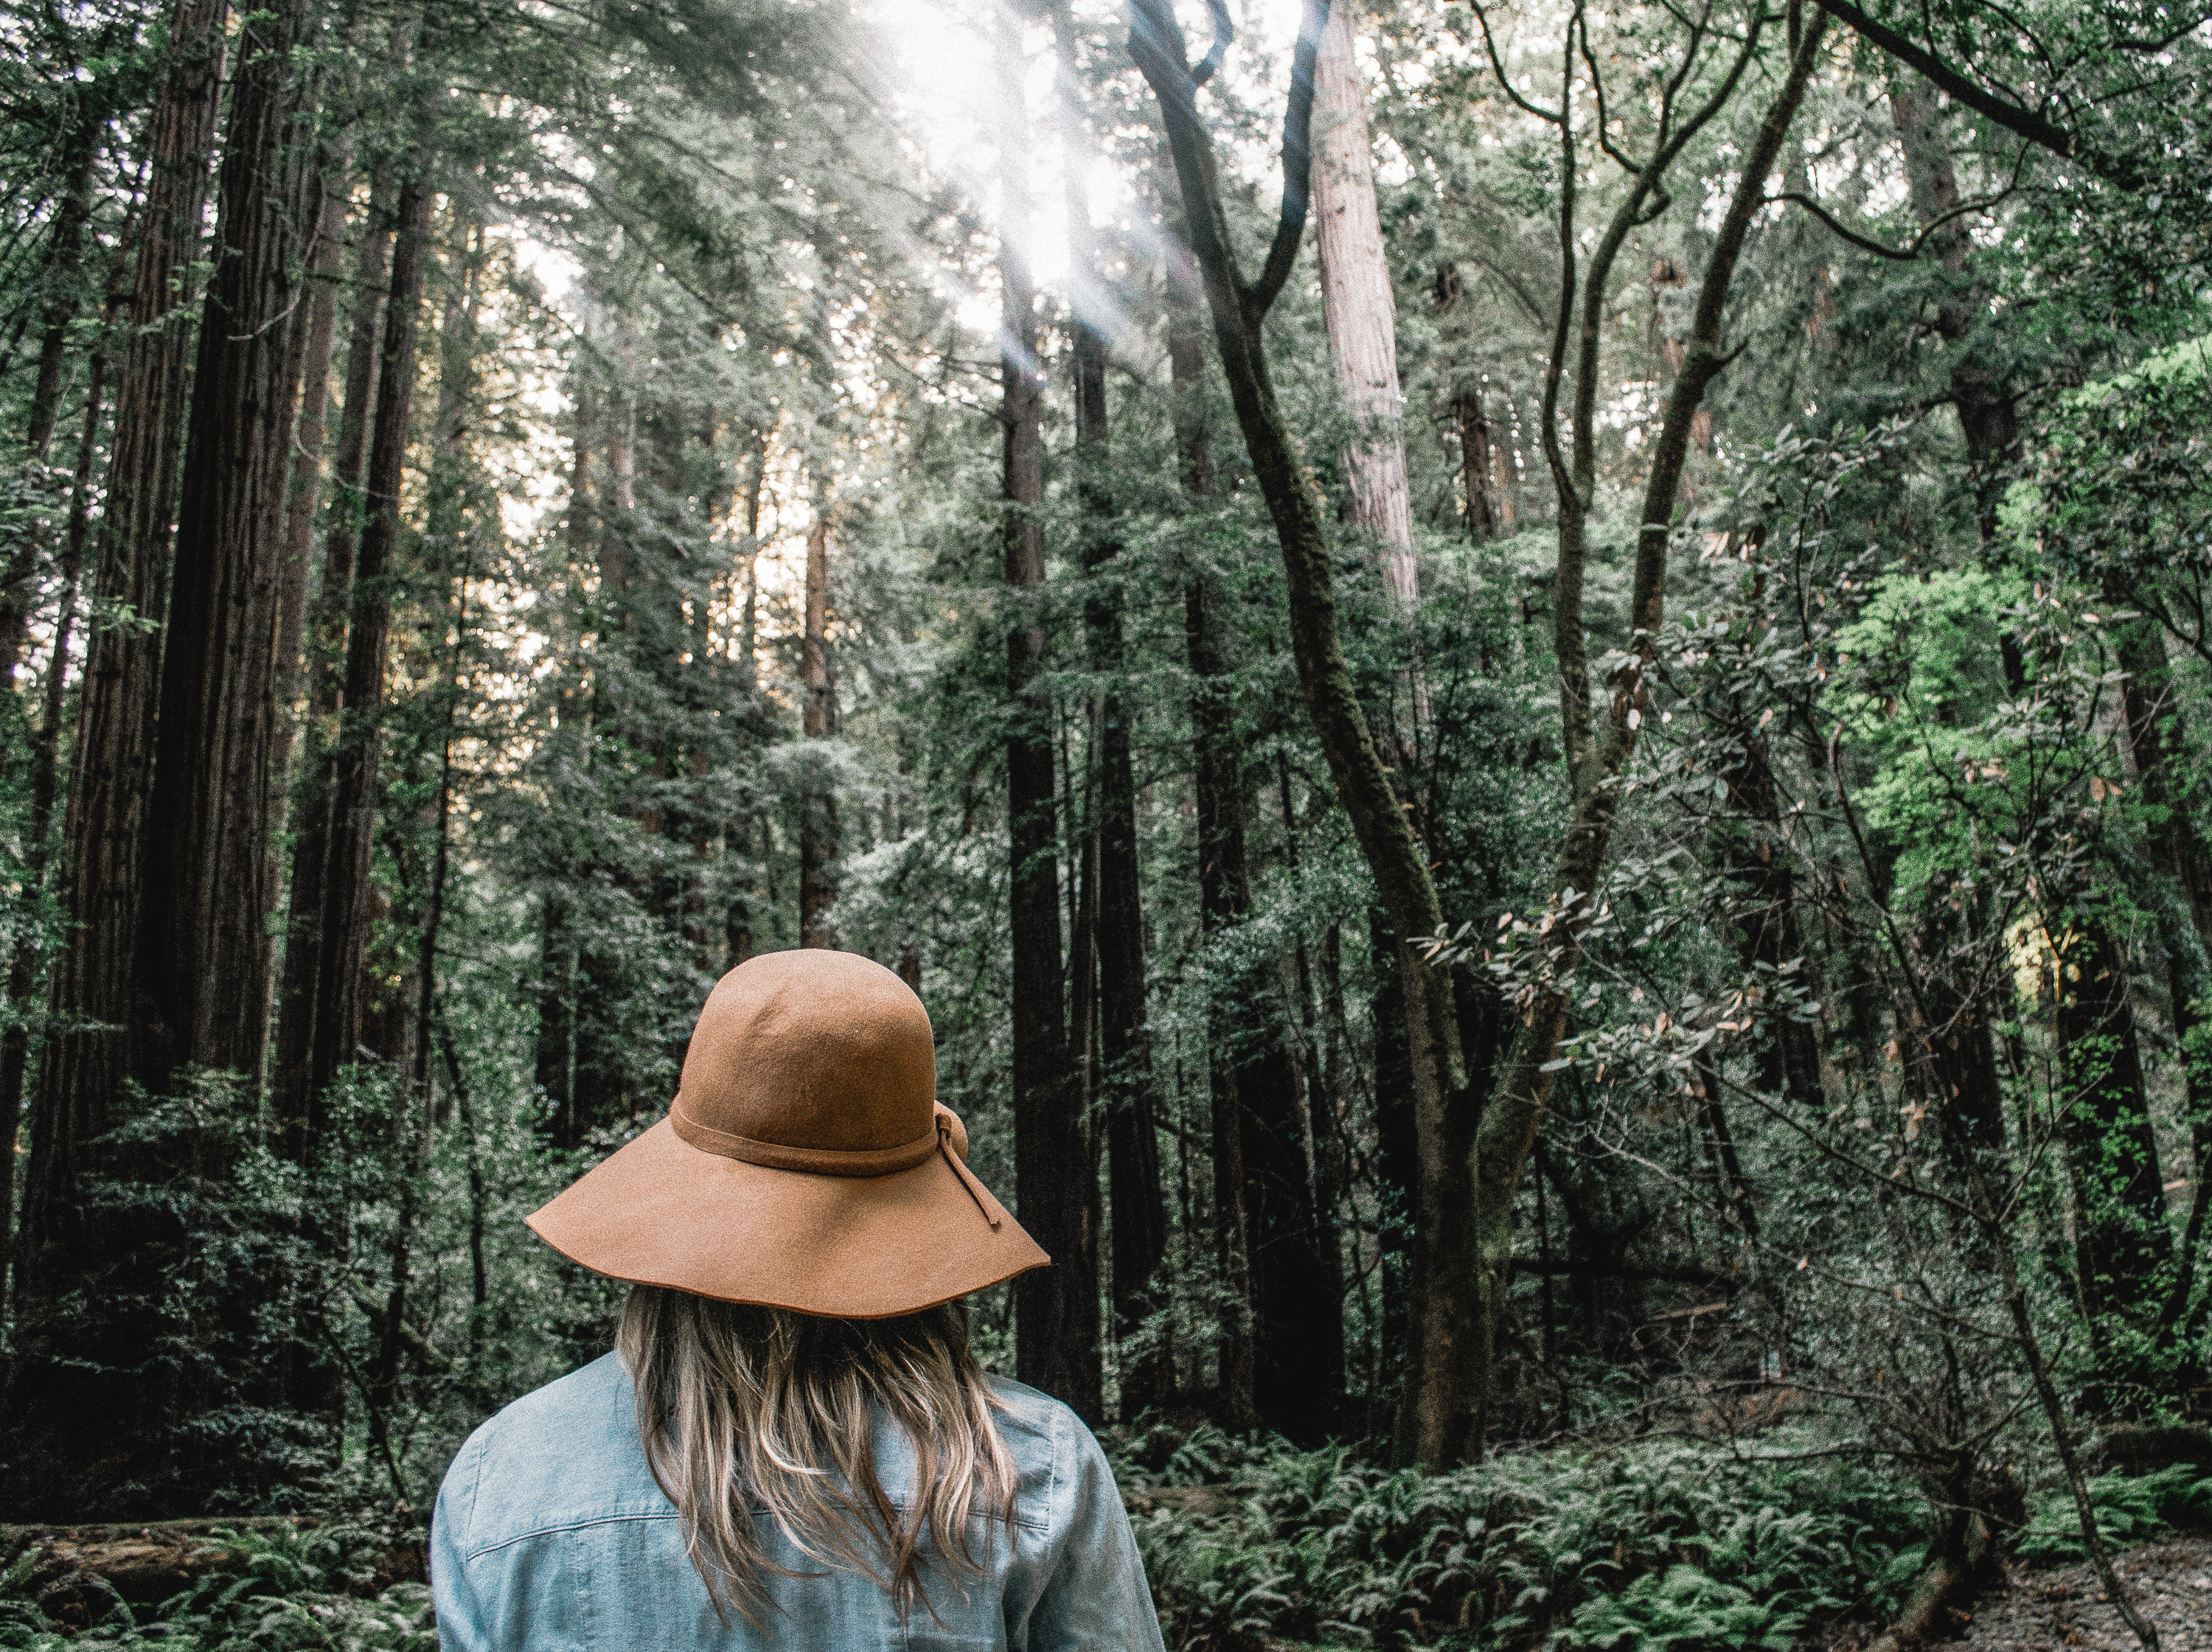
tree, forest, wilderness, person, girl, woman, sunlight, summer, environment, model, jungle, autumn, plants, denim jacket, leaves, woods, rainforest, woodland, habitat, ecosystem, tree trunks, tree branches, biome, blonde hair, old growth forest, brown hat, natural environment, woody plant, temperate coniferous forest